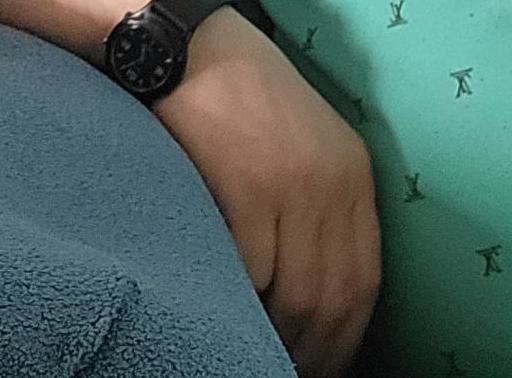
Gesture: no_gesture